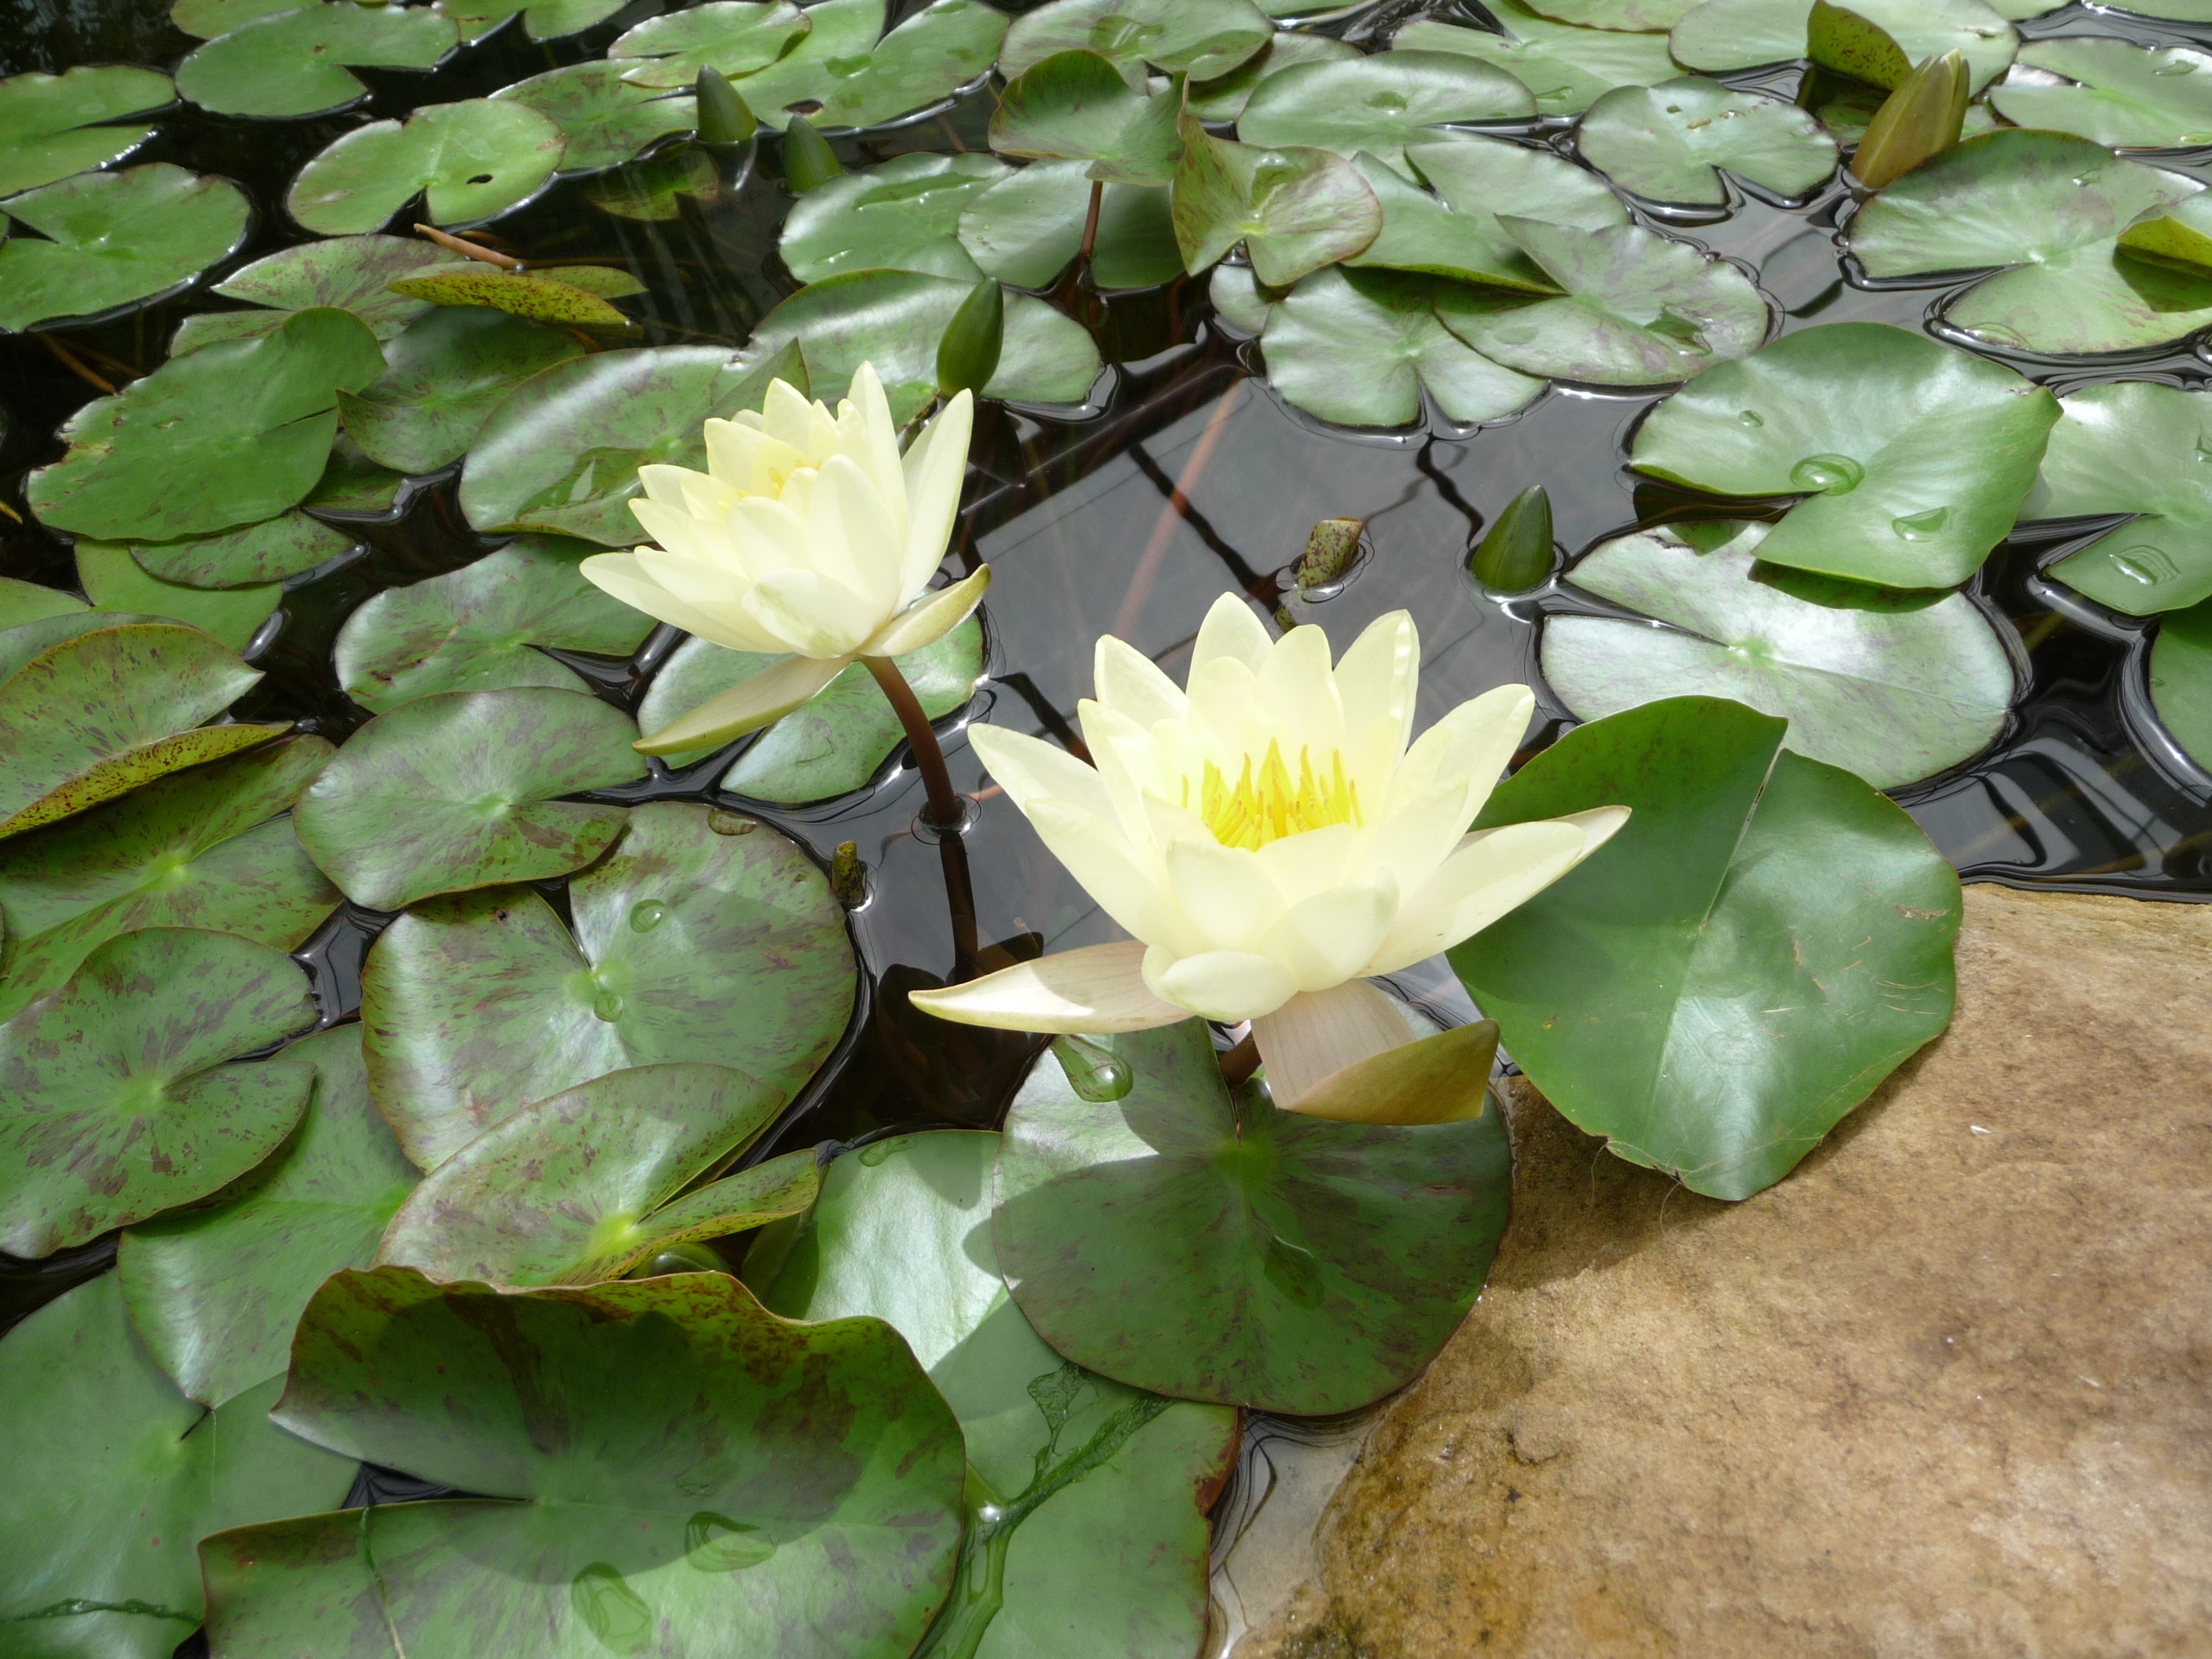
water, plant, flower, petal, summer, pond, green, botany, blooming, yellow, garden, aquatic plant, flora, plants, flowers, outdoors, sunny, daylight, shrub, lily, pads, flowering plant, photographic background, land plant